As the World Falls Down

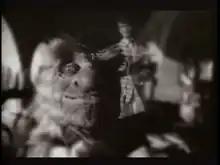
Hoggle in the foreground with Bowie, out of focus, in the background, in a still from the official video for the song

EMI planned to also release the song as a single in late 1986, and as a result, a 3:40 edit was produced along with a promotional music video, directed by Steve Barron. The video splices clips from "Labyrinth" with monochrome footage of Bowie performing the song in an elegant room accompanied by the character Hoggle from the film. The storyline follows photocopies of Bowie enchanting a woman in an office building, portrayed by French actress Charlotte Valandrey. Barron's videos for "As the World Falls Down" and the "Labyrinth" theme song "Underground" so impressed Jim Henson that he recruited Barron to direct his television series "The Storyteller".